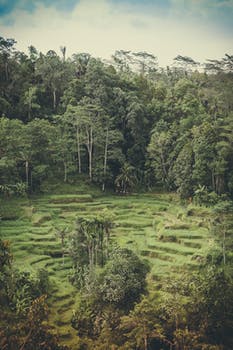
Label: No Watermark